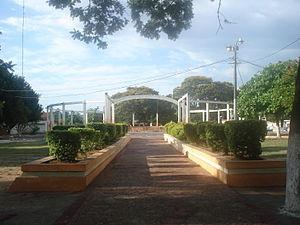
Mariano Roque Alonso est une agglomération situé dans le Département Central au Paraguay. La ville a une population de 85 000 personnes.